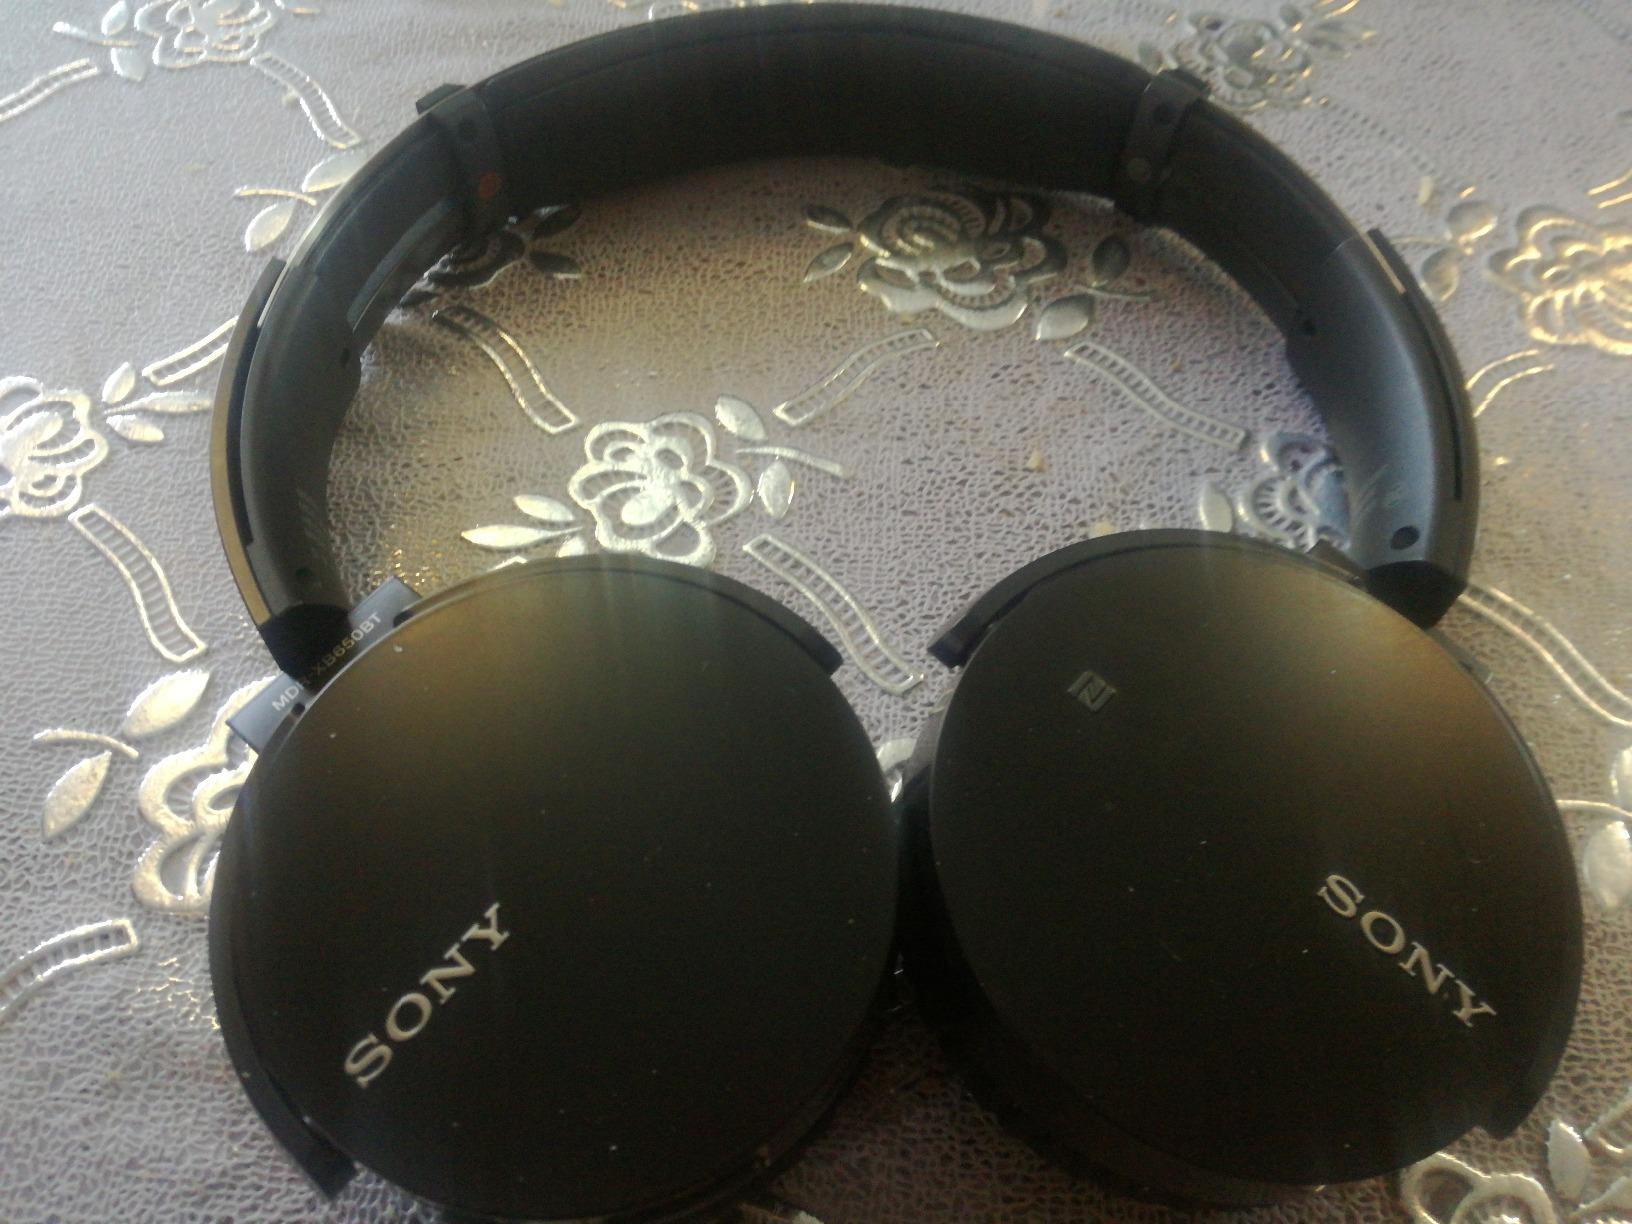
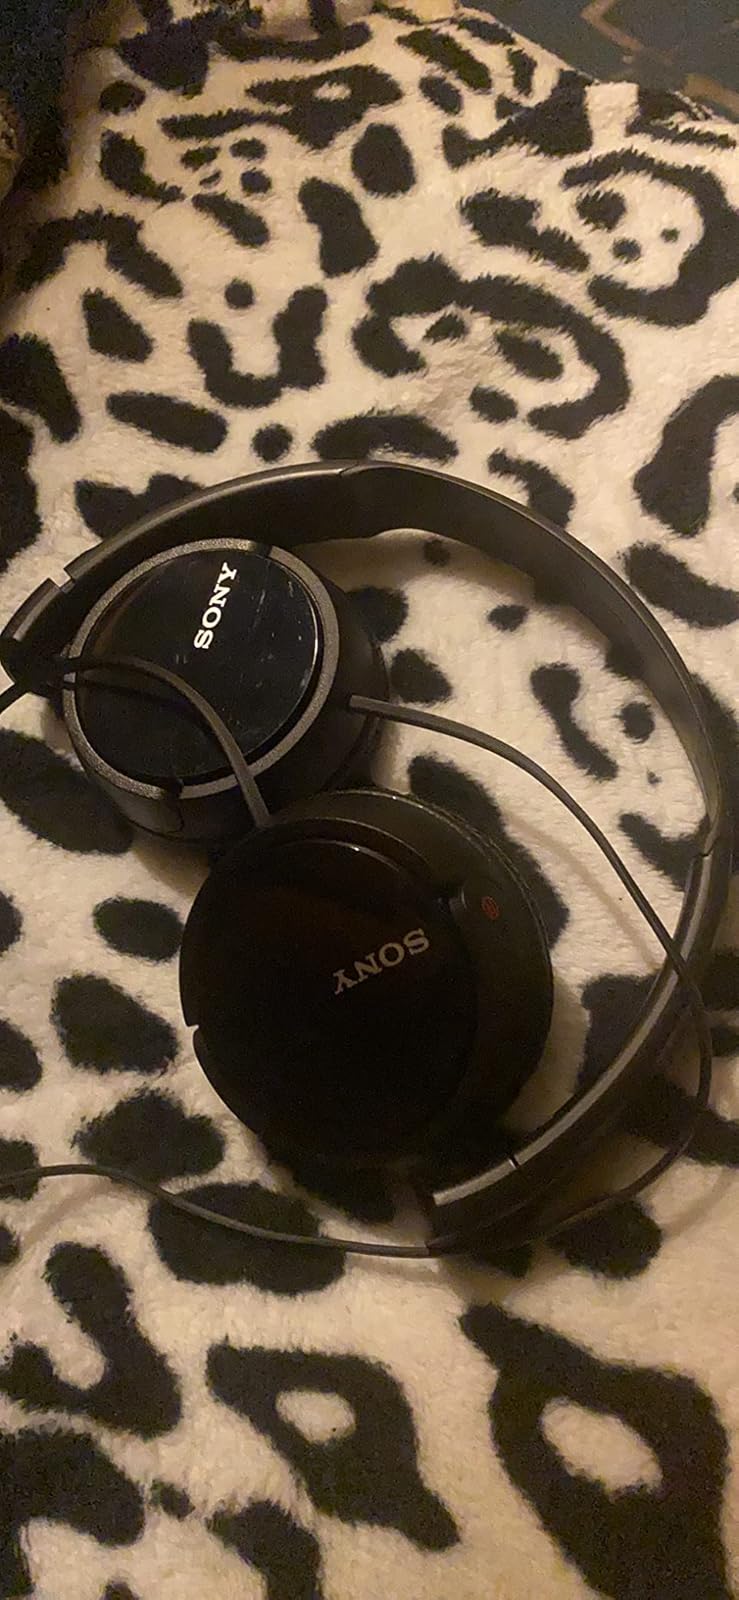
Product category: headphones
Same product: no